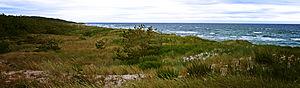
Gotska Sandön, toponyme suédois signifiant littéralement « l'île de sable de Gotland », est une île de la mer Baltique dans le comté de Gotland, en Suède. L'île est très isolée, située à 38 kilomètres au nord de l'île de Fårö, une autre île juste au nord de Gotland. Elle constitue la partie émergée d'un long récif la reliant à Gotland formé par les moraines datant des dernières glaciations. La côte de Gotska Sandön est dominée par des plages et dunes tandis qu'à l'intérieur des terres s'étend une vaste forêt de pins parsemées de quelques dunes fixées formant les rares reliefs de l'île dont son point culminant avec 42 mètres d'altitude. Le climat relativement sec et le sol sablonneux ne contribuent pas au développement de la flore, plutôt pauvre hormis dans les quelques dépressions qui parviennent à conserver l'humidité, et de la faune, à l'exception de nombreux insectes rares, des oiseaux de mer et des phoques sur le littoral qui parviennent à s'affranchir de l'isolement de l'île plus facilement que des espèces strictement terrestres. Gotska Sandön est tout de même appréciée par les visiteurs pour son avifaune et ses mammifères marins.